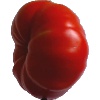
Label: Tomato 3